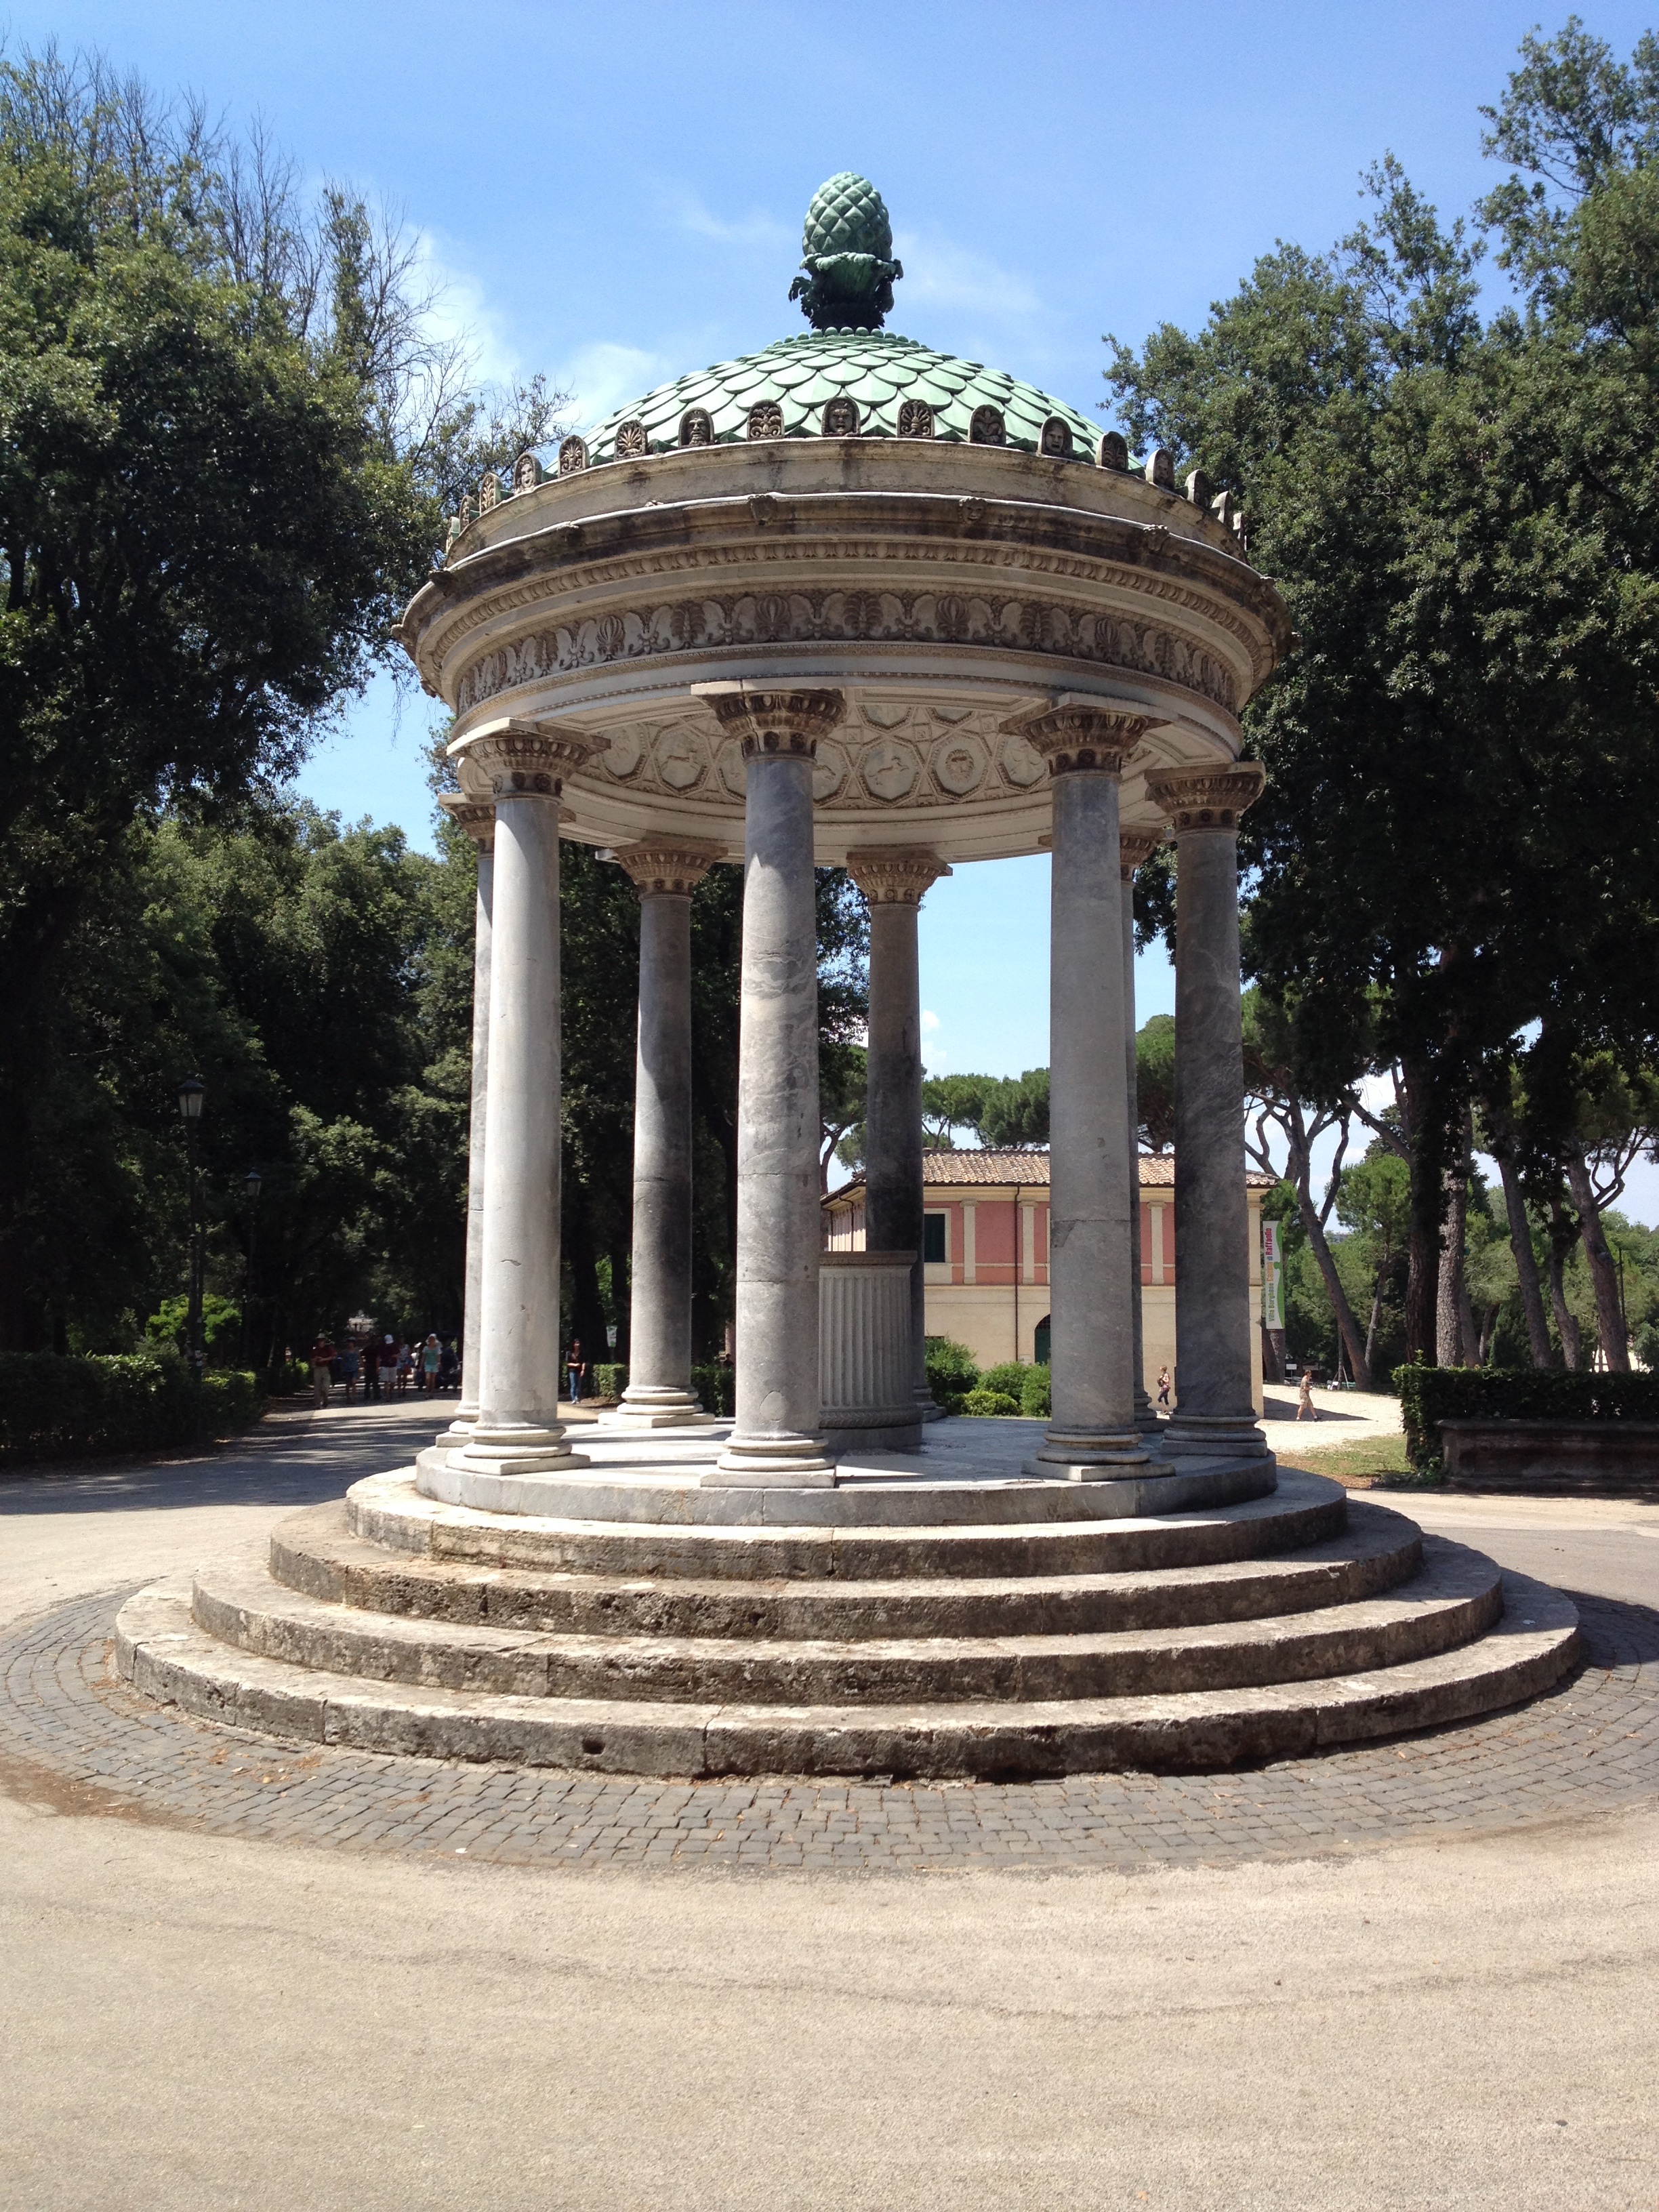
architecture, structure, monument, arch, column, landmark, italy, historic, memorial, rome, temple, shrine, roman, history, town square, european, gardens, estate, italian, water feature, ancient history, borghese, borghese gardens